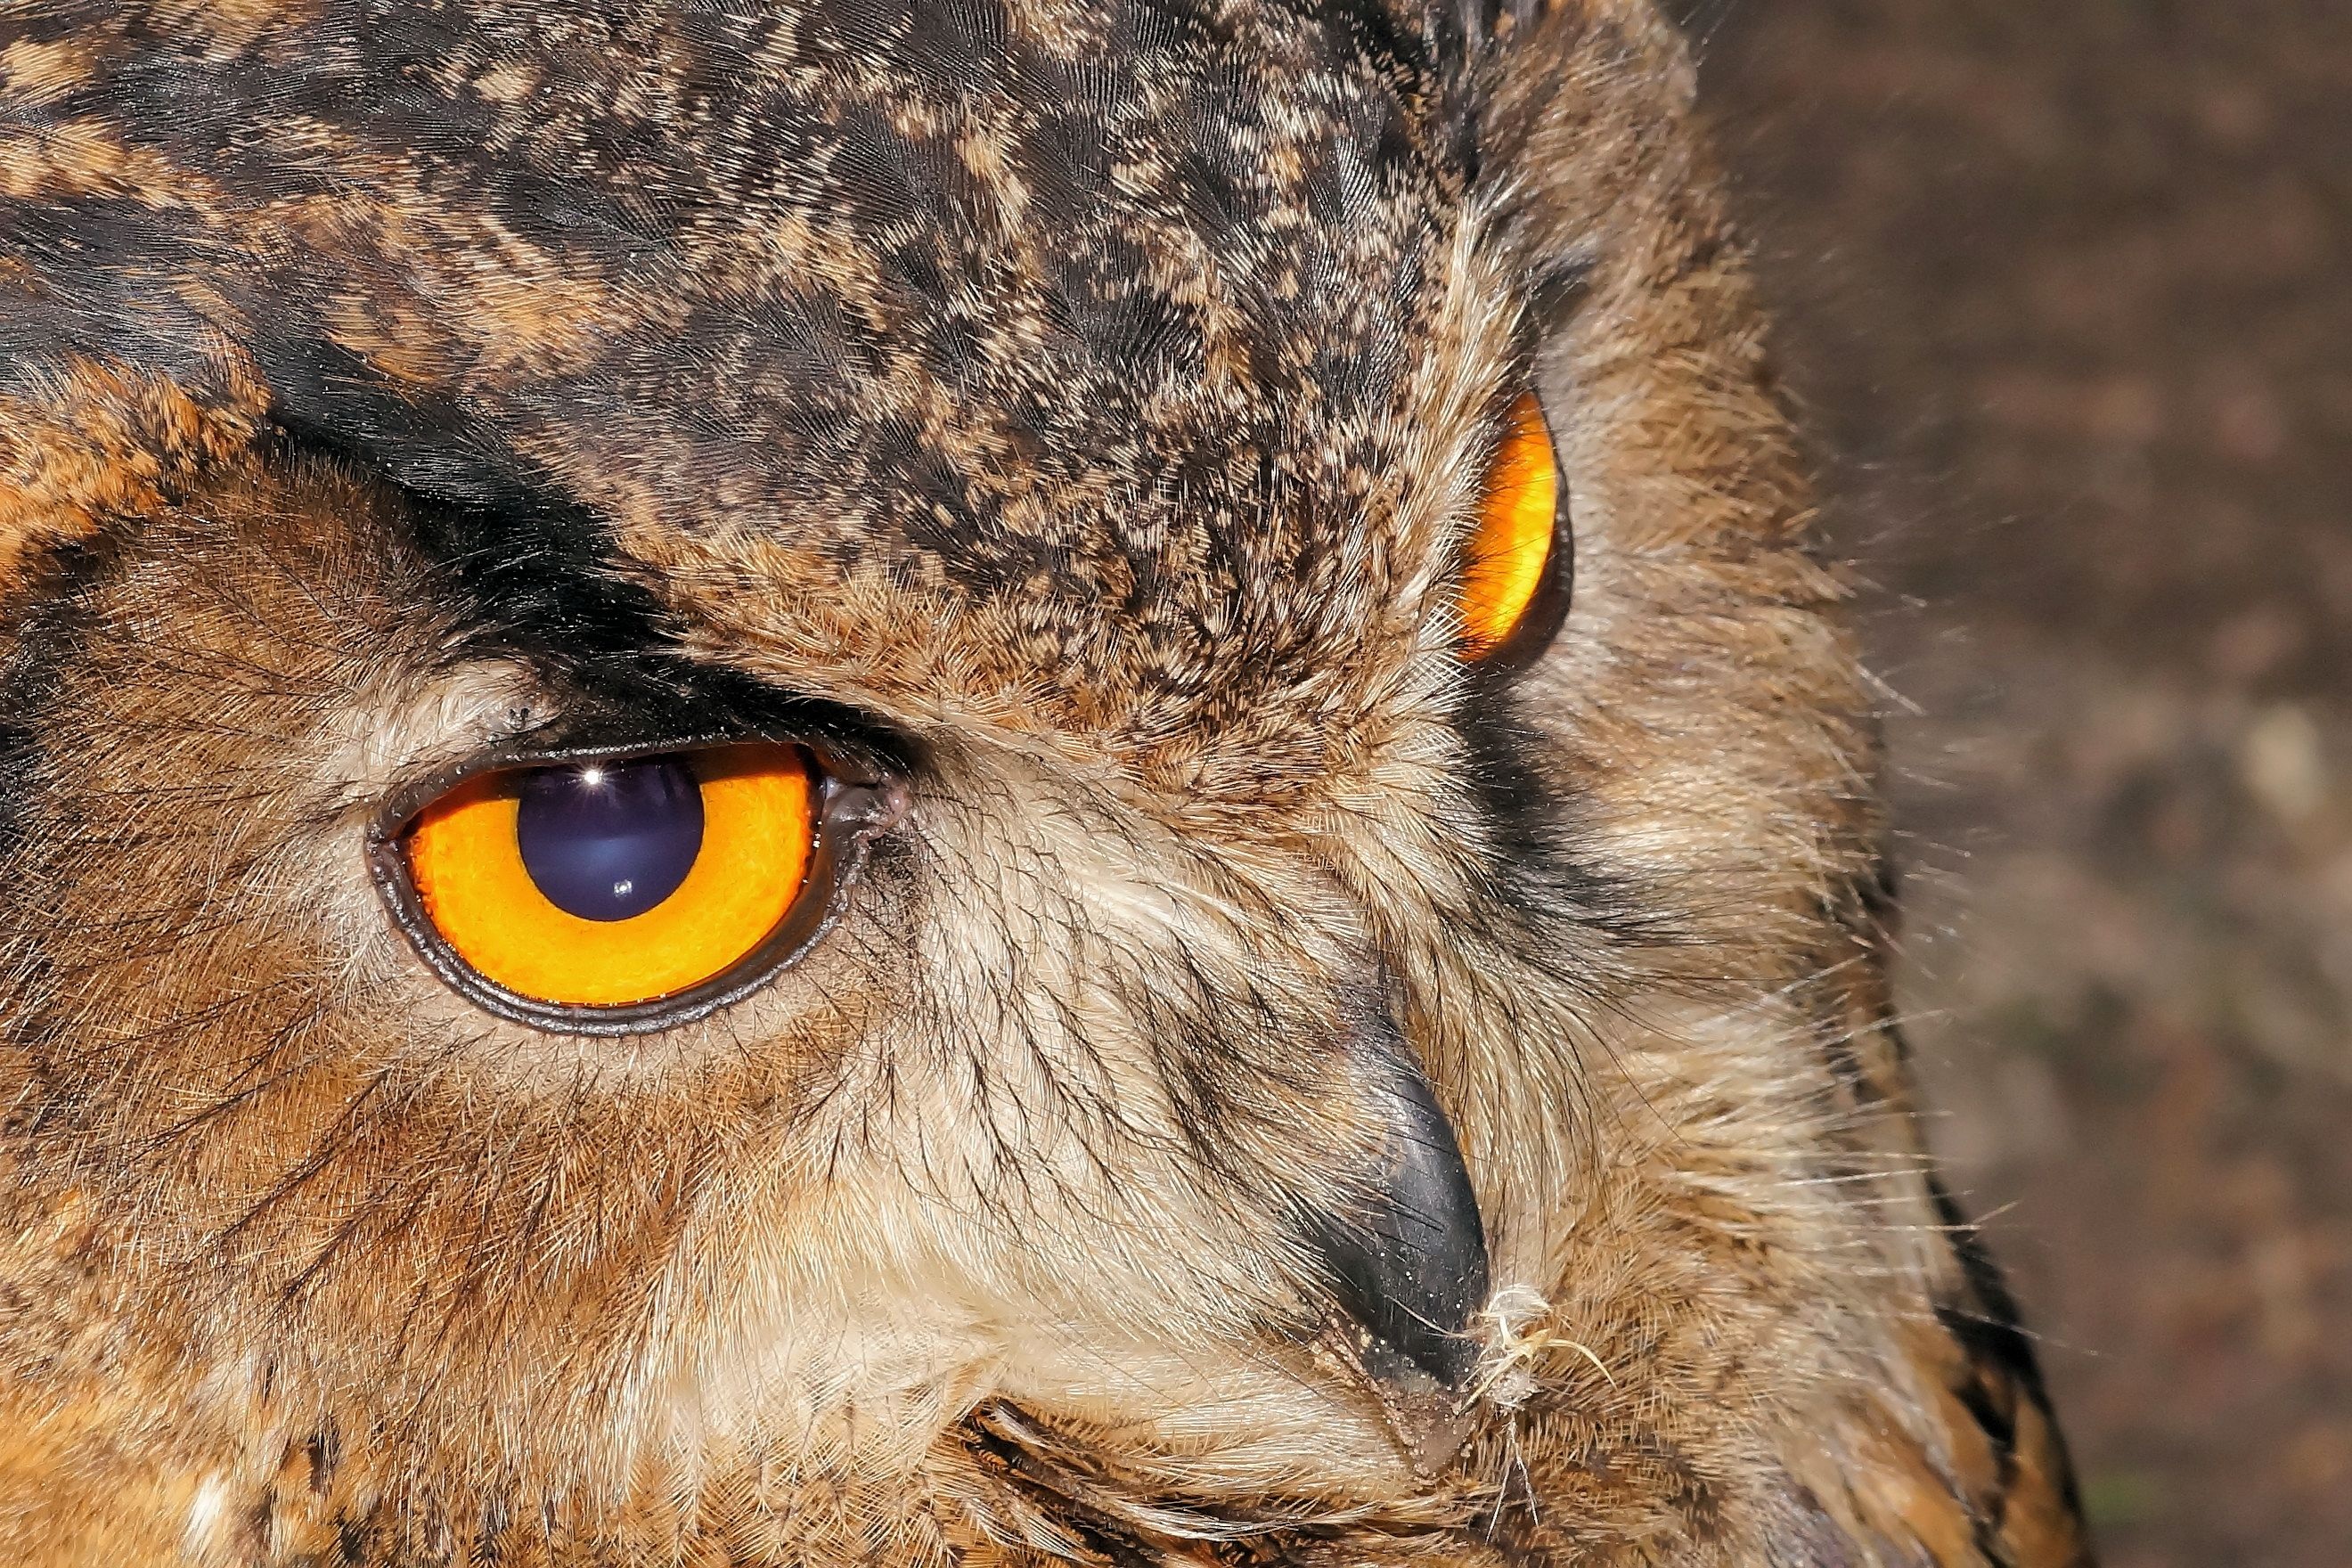
bird, view, animal, wildlife, beak, owl, fauna, raptor, plumage, bird of prey, close up, nose, snout, eye, head, vertebrate, organ, bill, nocturnal, eagle owl, lighted eyes